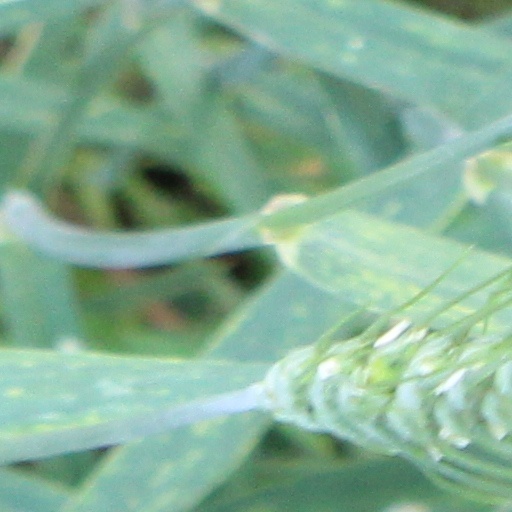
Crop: wheat